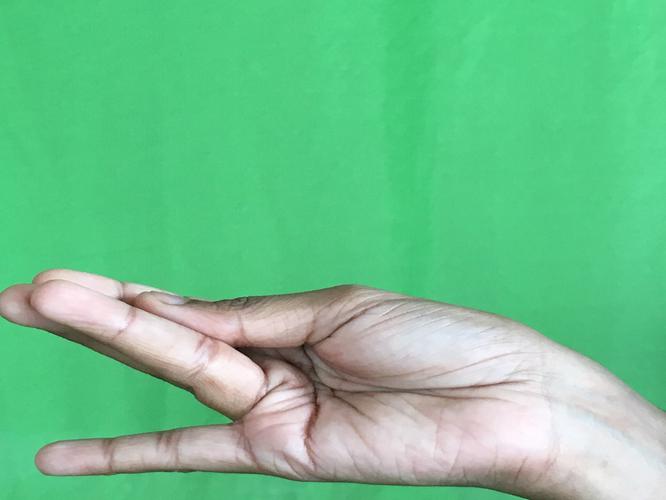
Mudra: Chaturam
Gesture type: single_hand